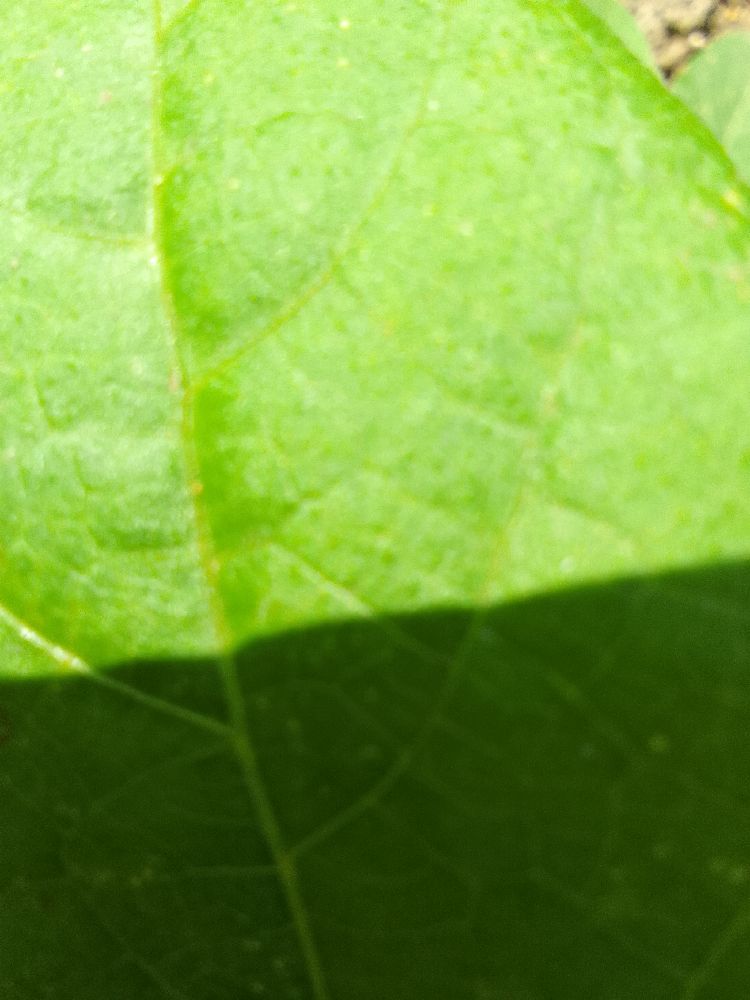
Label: healthy